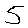
Label: 5